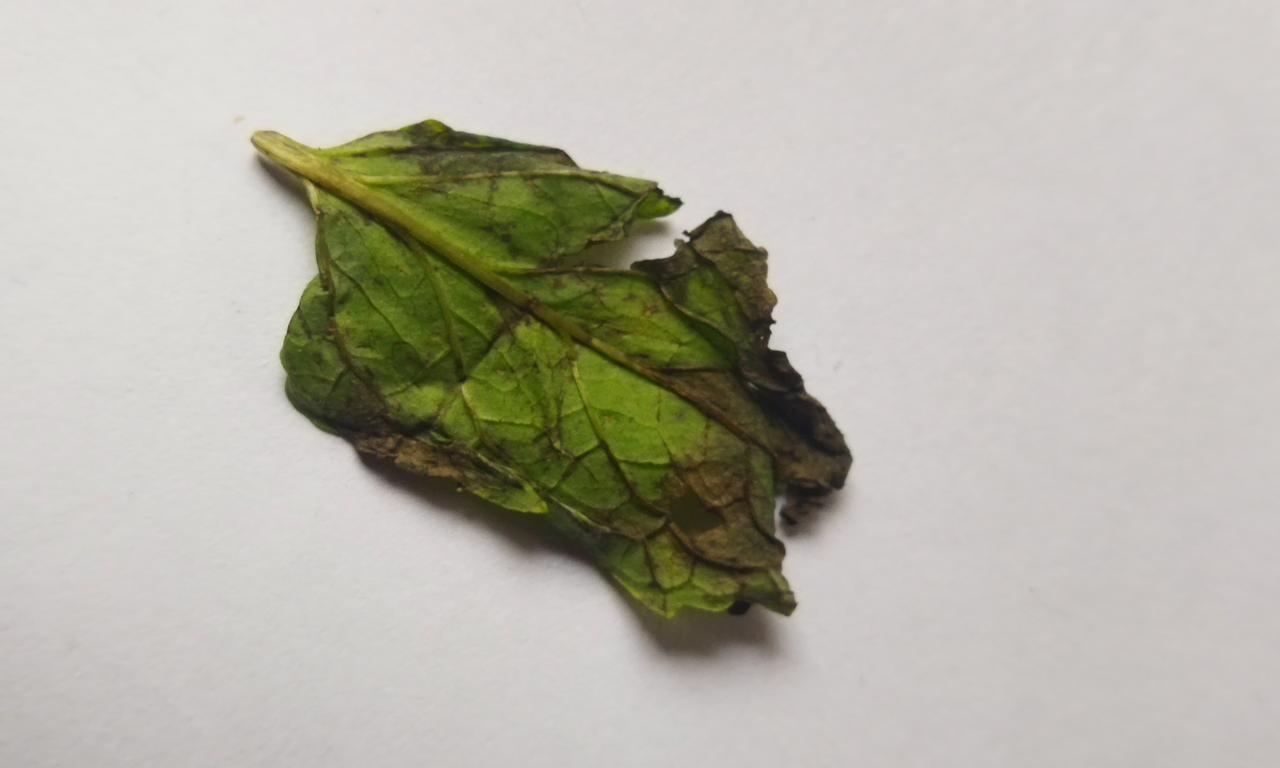
Label: Spoiled